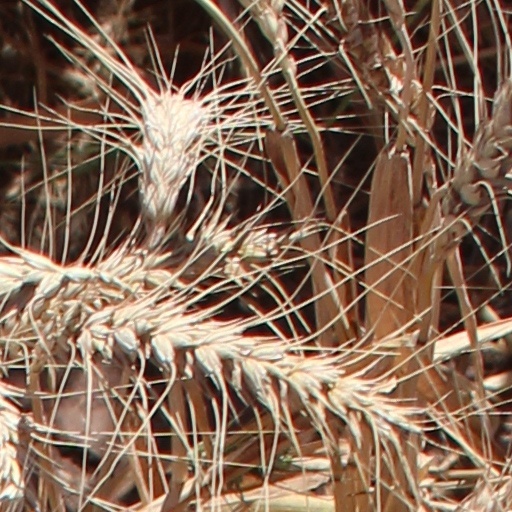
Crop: wheat